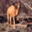
Label: camel